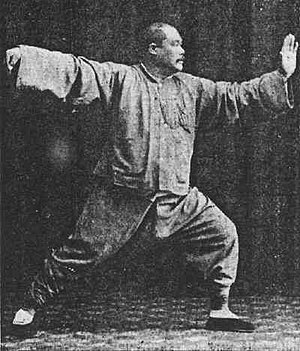
Tai Chi / Principper og teknikker
Yang Chengfu i en bevægelse kaldet Enkelt Pisk
Tai Chi er det forkortede navn for Tai Chi Chuan der også skrives Taijiquan 太極拳. Det er en kinesisk kampkunst, der i vore dage hovedsageligt trænes for at styrke sind og krop. Tai Chi bygger på et spirituelt fundament med rod i den allertidligste kinesiske filosofi, Taoismen. Tai Chis vigtigste principper bygger på harmonien mellem Yin og Yang. Yin og Yang er symbol for den grundlæggende dualitet i universet. Det er overgangen mellem Yin og Yang og det uendelige cirkulære samspil, der er det centrale i den oprindelige ide med tegnet. Tai Chis navn er udledt af det kinesiske navn for dette tegn, Taiji Tu eller Tai Chi tegnet.